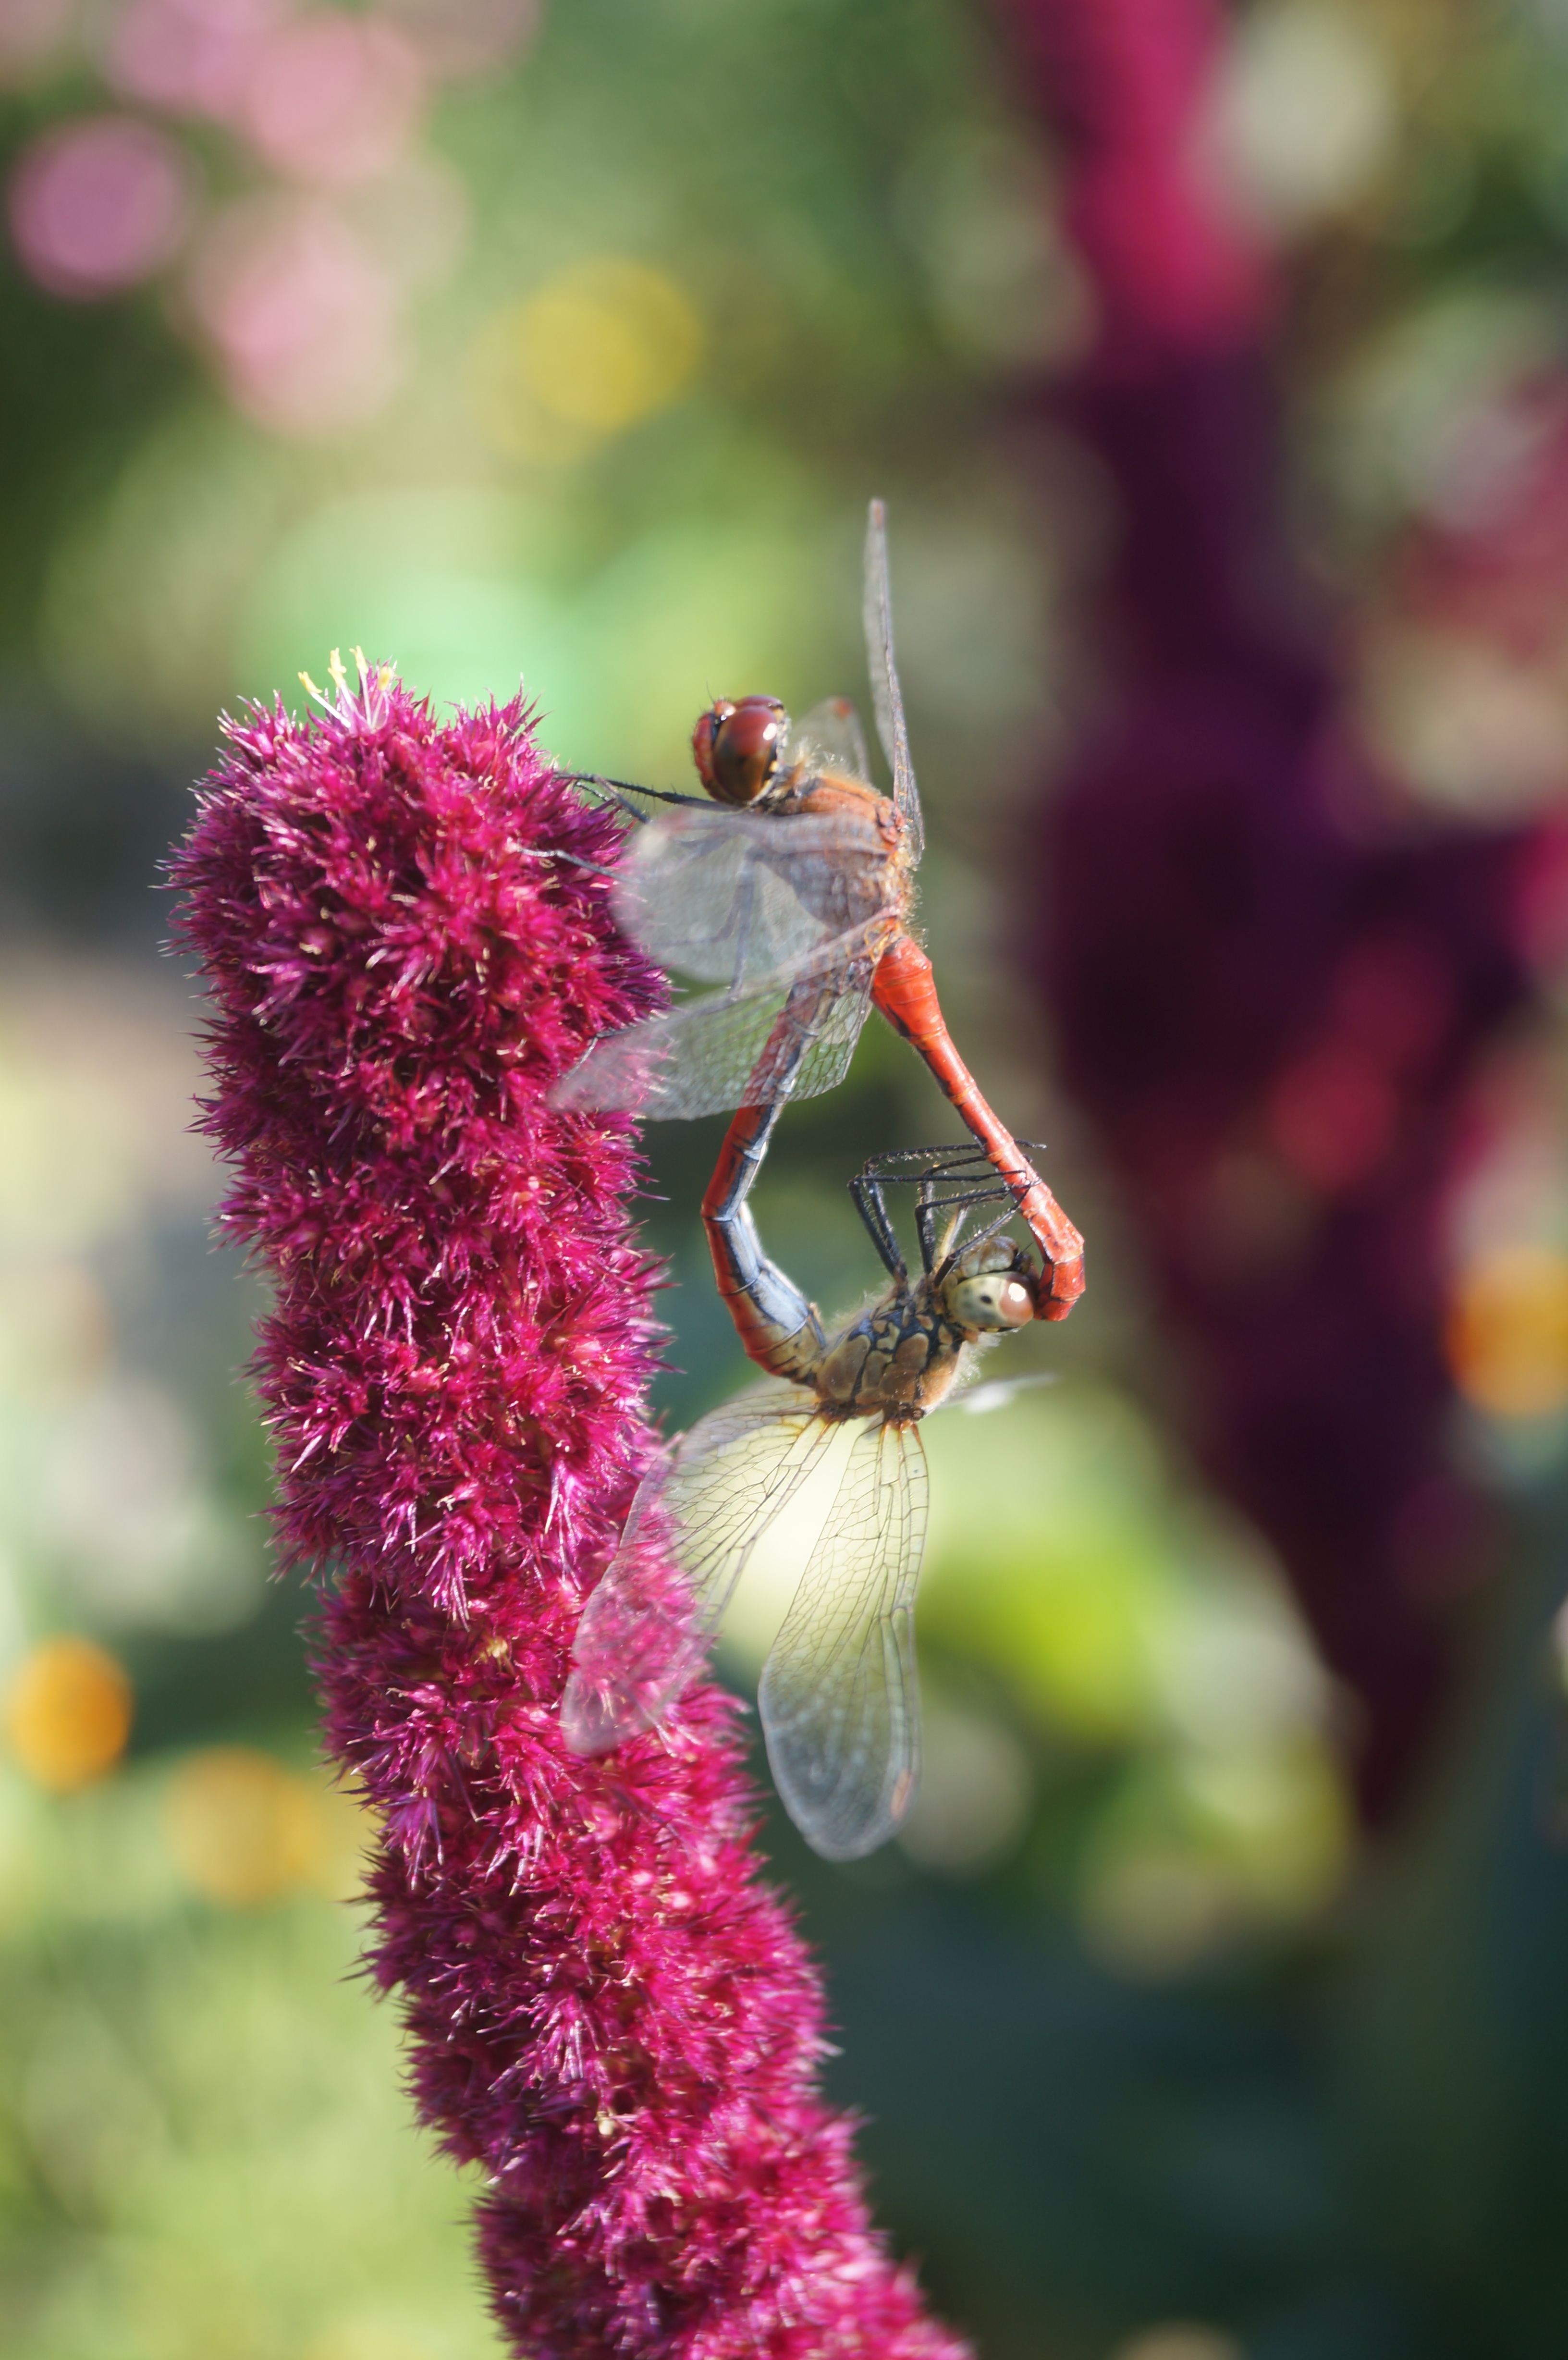
nature, blossom, plant, photography, leaf, flower, insect, botany, butterfly, flora, fauna, invertebrate, close up, reproduction, multiplication, animal world, nectar, sex, flight insect, macro photography, dragonflies, pairing, propagating, moths and butterflies